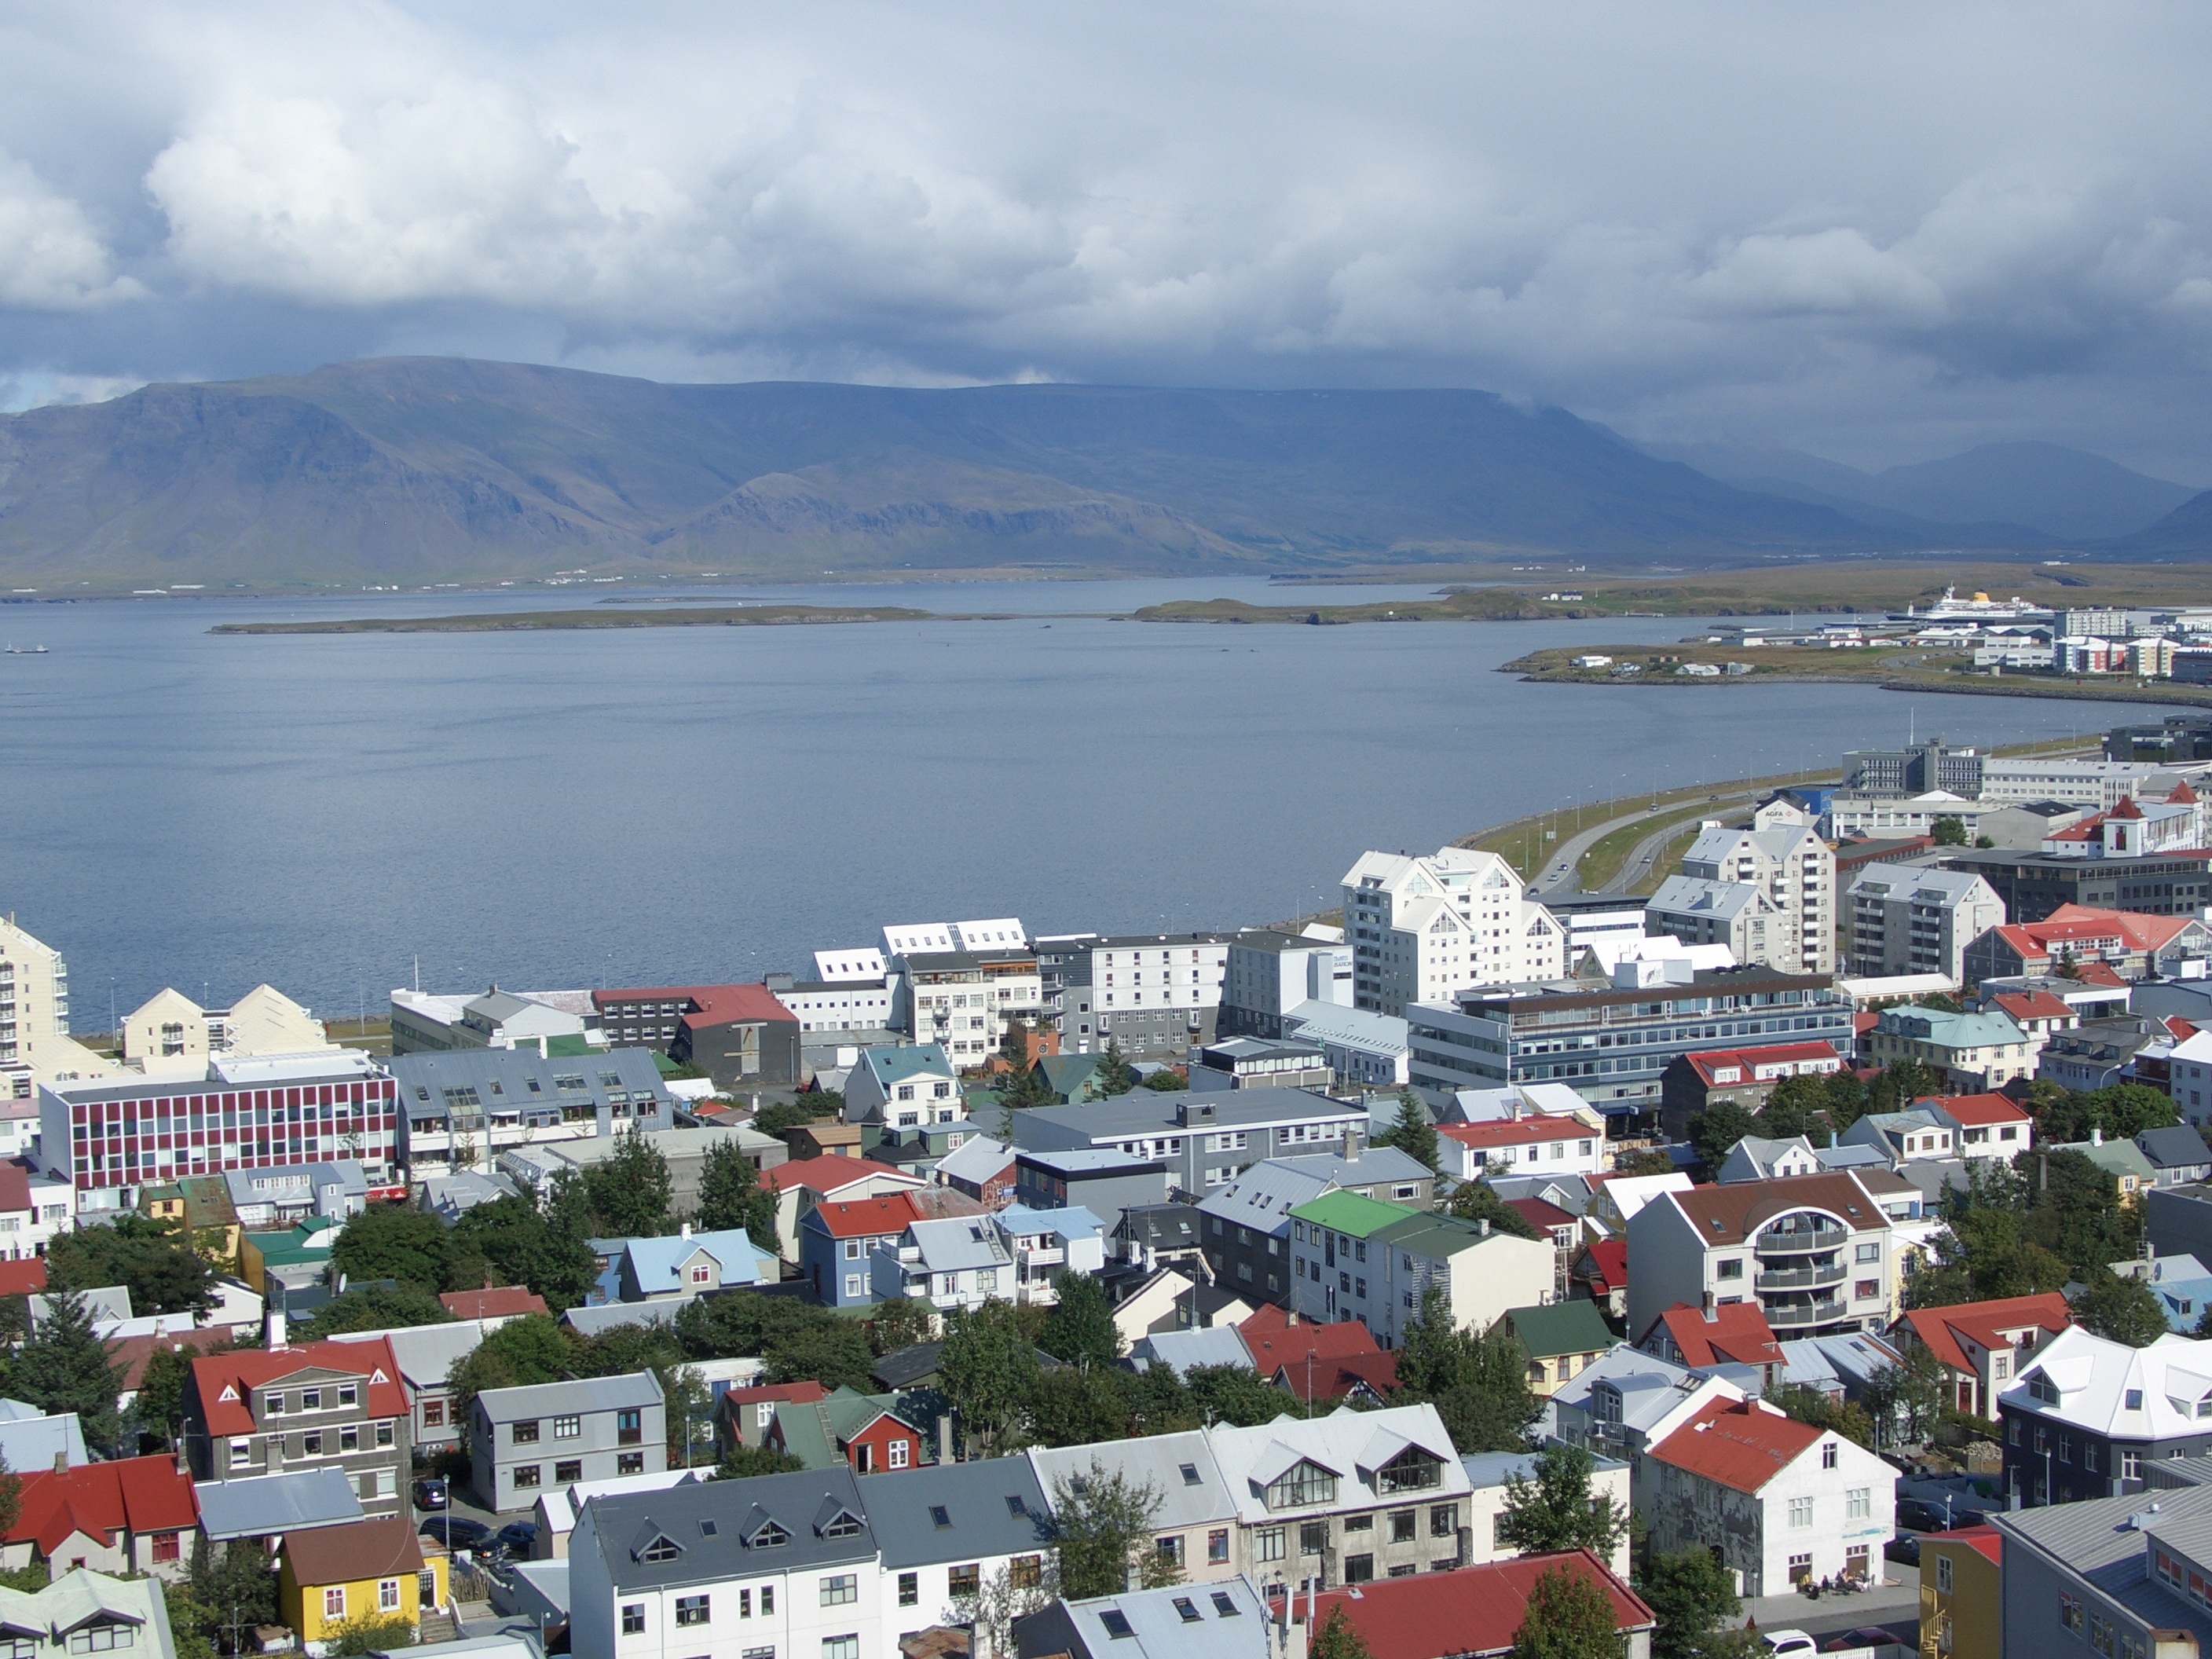
landscape, sea, coast, dock, town, cityscape, panorama, vehicle, bay, harbor, fjord, iceland, marina, port, reykjavik, passenger ship, aerial photography, residential area, geographical feature